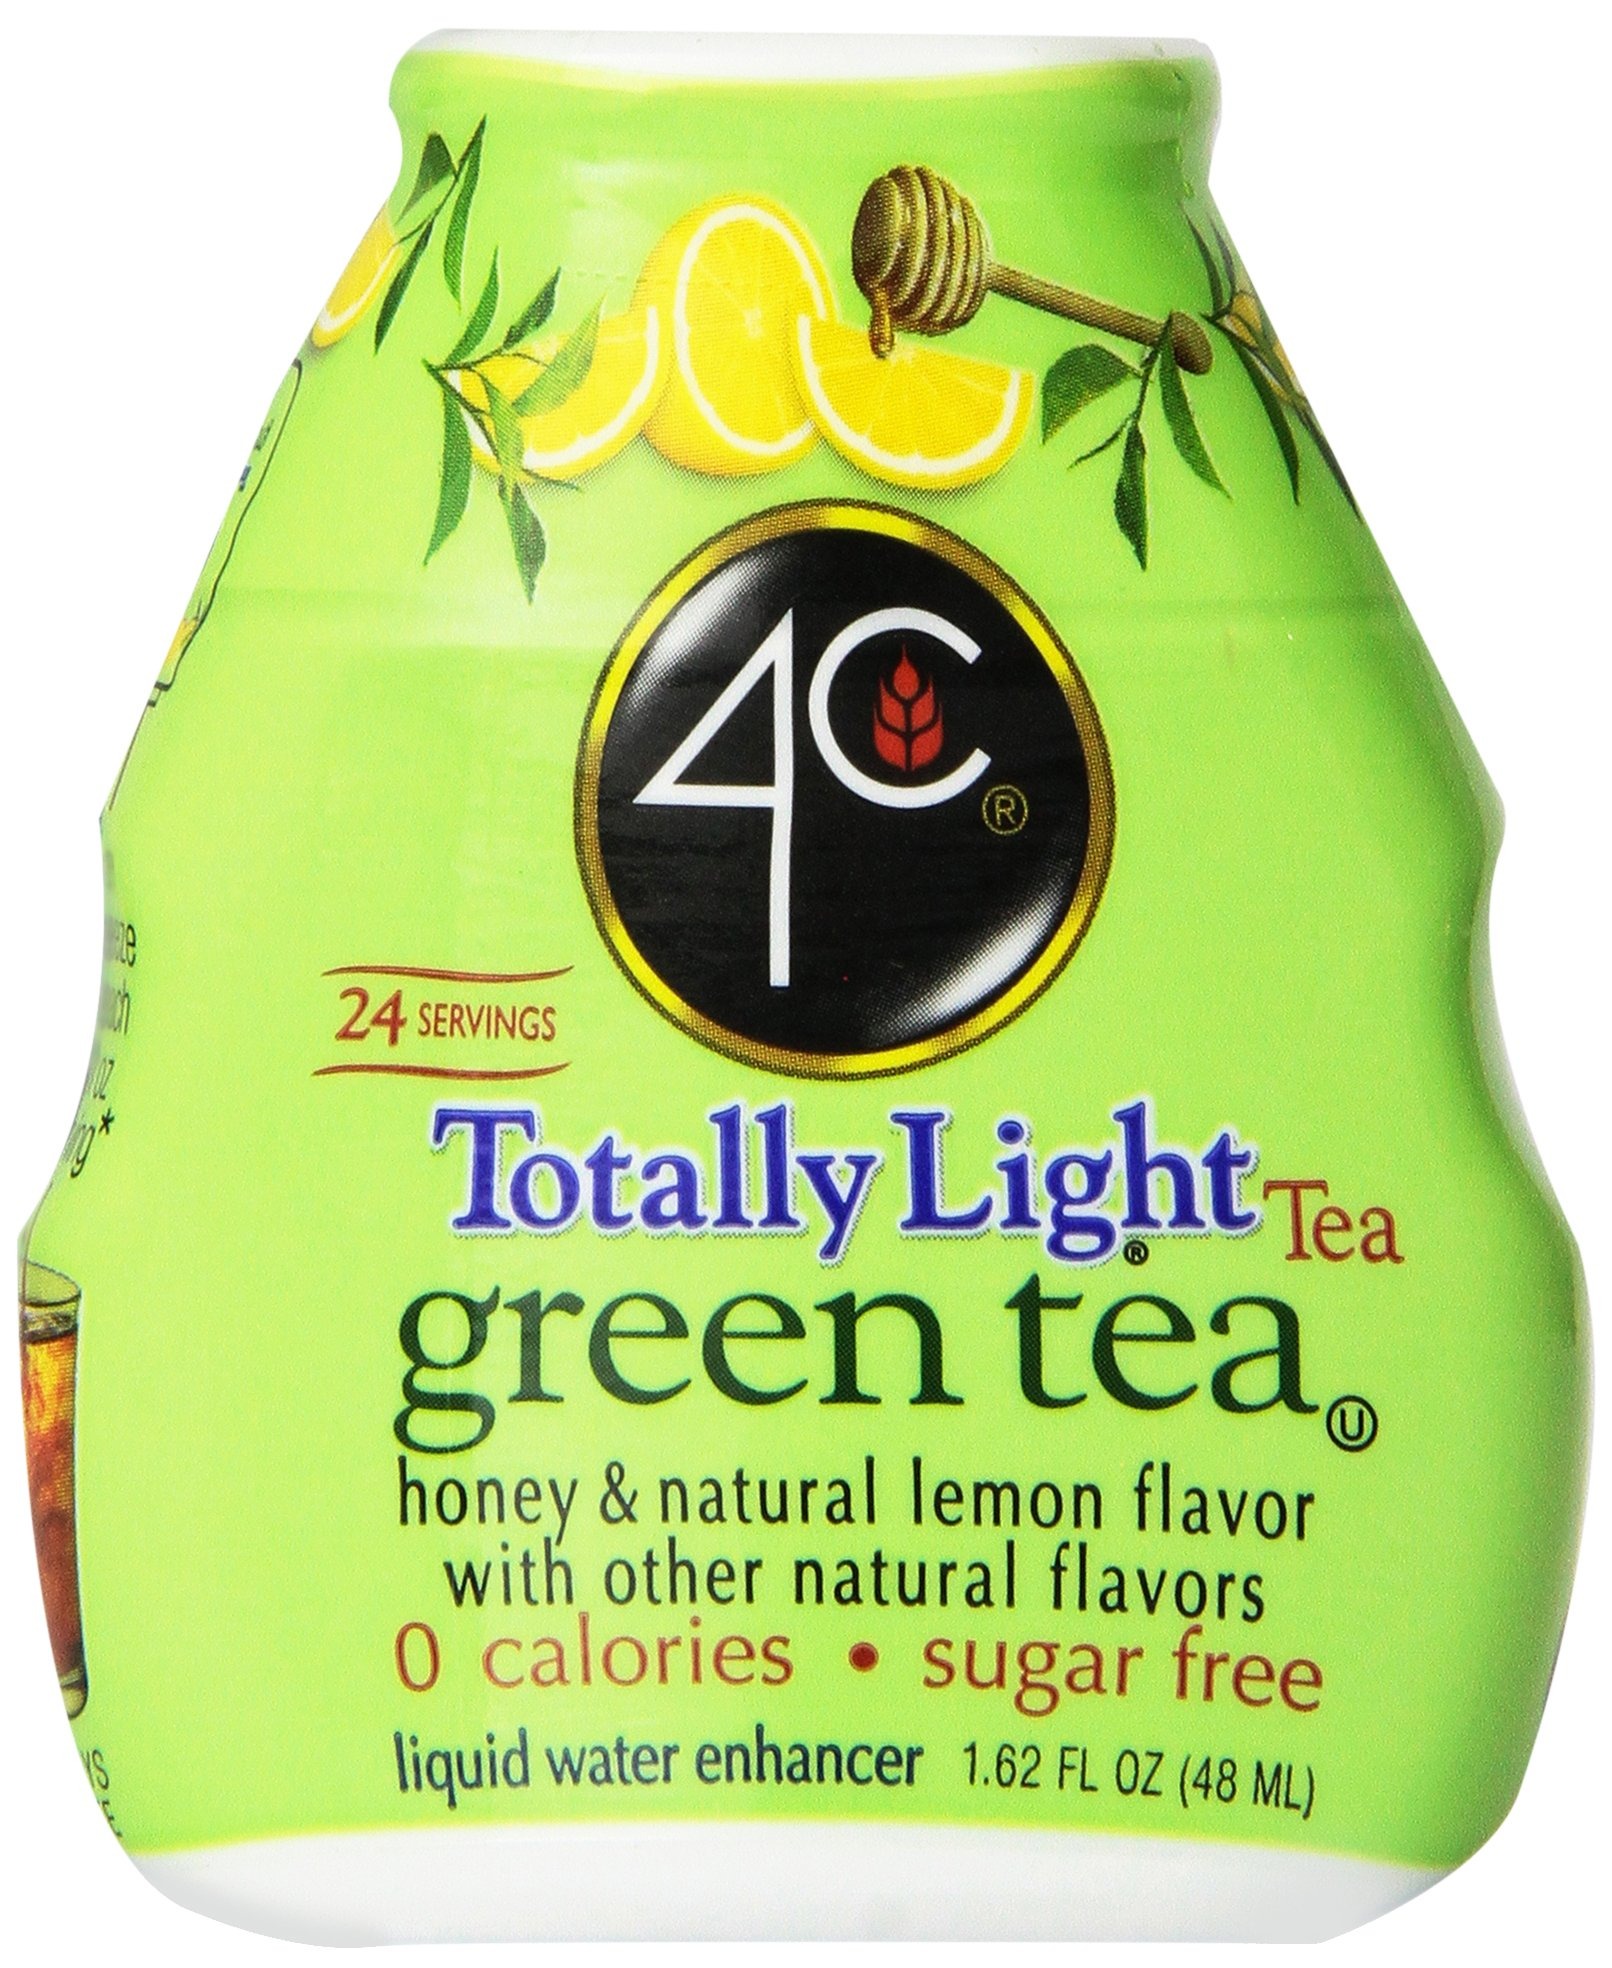
Item Name: 4C Sugar Free Liquid Water Enhancer, Premium Natural Flavors, 0 Calorie Drops (Green Tea, 1 Pack)
Bullet Point 1: FLAVOR TO GO | 4C's Premium Liquid Water Enhancers are perfect for those that are always on the move. Ideal for traveling, keeping one in the purse/backpack, one on the desk, or one in your car. Never go bland with your water again!
Bullet Point 2: PERFECT FOR FAMILIES | Whether you're headed to a picnic or going swimming, 4C's Liquid Water Enhancers allow you to enjoy the days with ease. Simply pack one to-go and everyone can enjoy flavorful, delicious waters
Bullet Point 3: DELICIOUS FLAVORS | 4C has mastered each and every flavor! With an assortment of premium teas, to orange & tangerine, strawberry lemonade and classic half & halfs, 4C has all the flavors you're looking for!
Bullet Point 4: VALUE & CONVENIENT | Pack them for on-the-go flavor! Simply pull one out, add drops to your bottled water until desired flavor preference, and enjoy! Comes in a bundle of 12 individual bottles
Bullet Point 5: EXPERTS IN ENHANCERS | 4C have been experts in quality foods and water flavorings, dating back to 1935! As a family owned business, we take pride in the premium quality offerings we create and share with the world
Value: 1.62
Unit: Fl Oz

Price: 12.325